2021 World Series

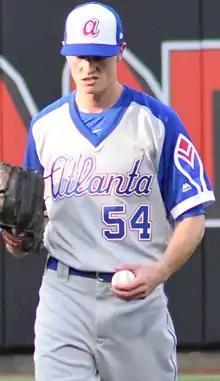
Max Fried pitched six scoreless innings in Game 6 and earned the win.

Hall of Fame inductee Greg Maddux threw out the ceremonial first pitch, and Lauren Alaina performed the national anthem. Framber Valdez started for Houston, while Tucker Davidson started for Atlanta; Davidson had not played in an MLB game since June 15, 2021.